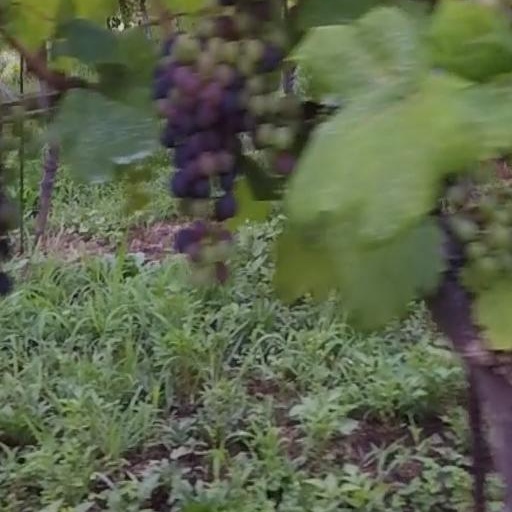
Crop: grape